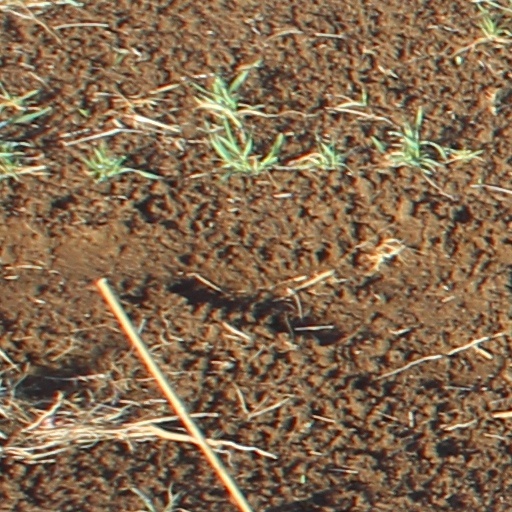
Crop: wheat